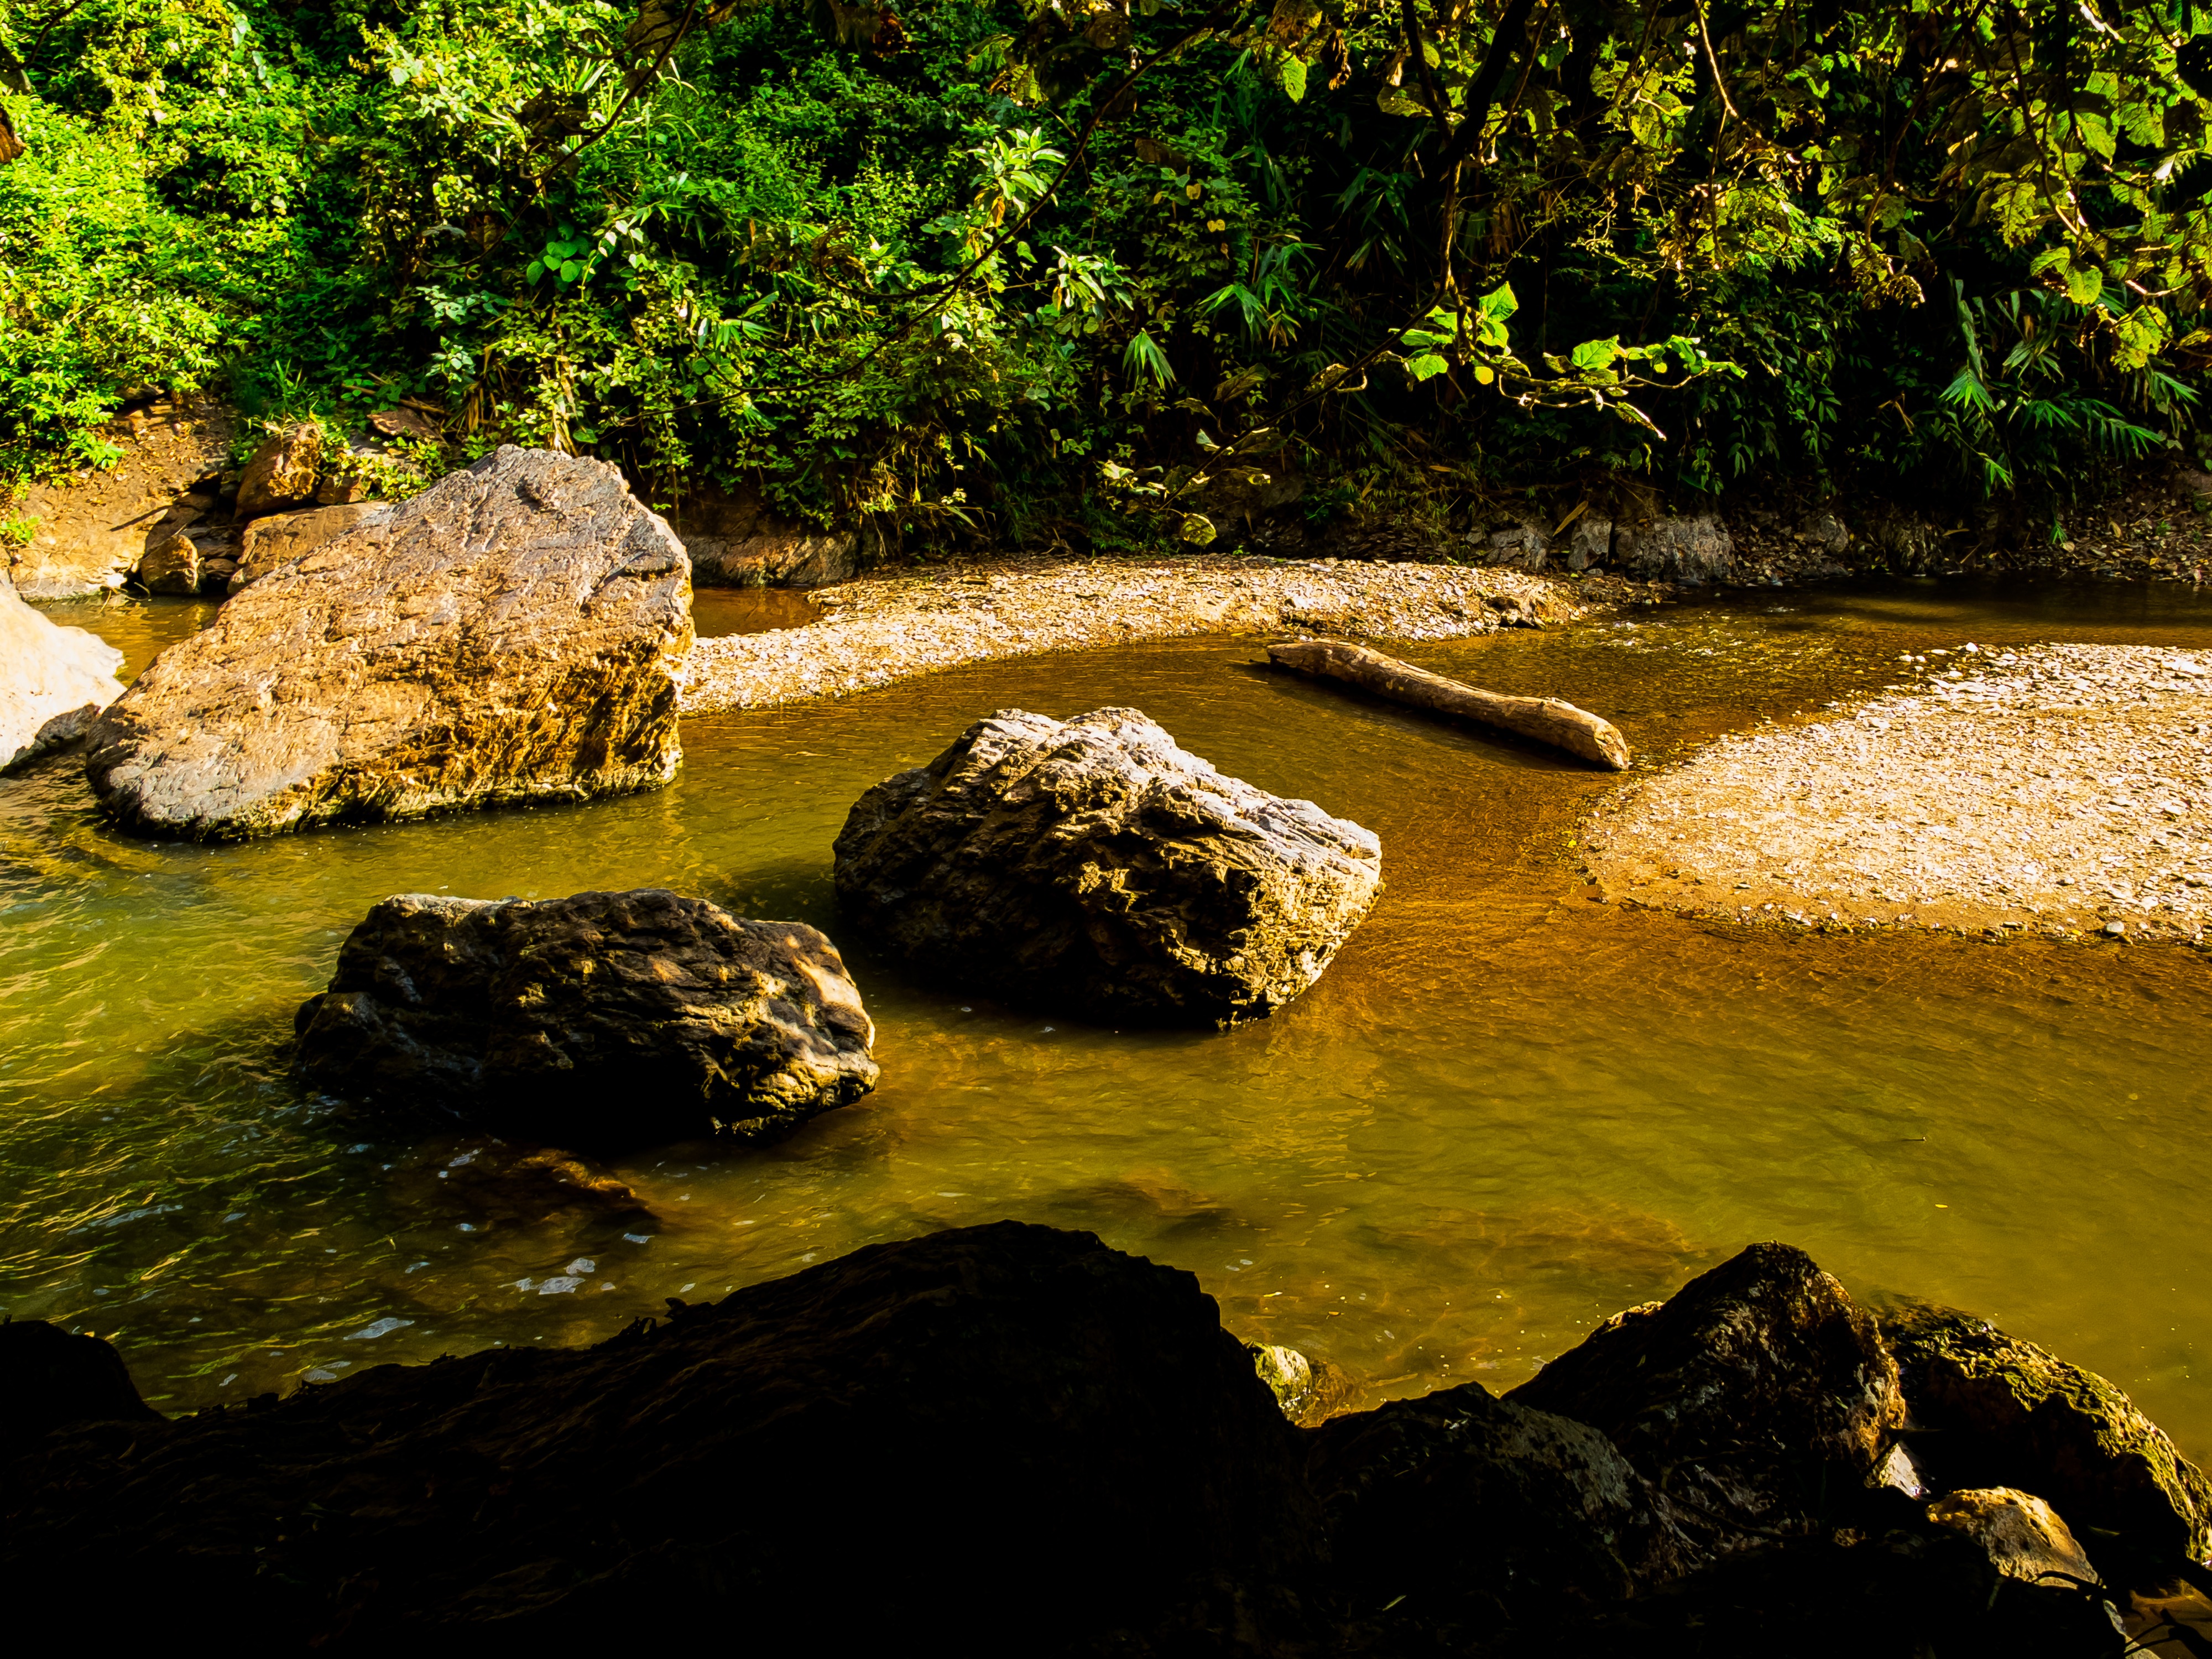
landscape, tree, water, nature, forest, grass, rock, creek, plant, leaf, river, stream, reflection, jungle, body of water, stones, bank, vegetation, water feature, watercourse, river landscape, nature reserve, north thailand, water resources